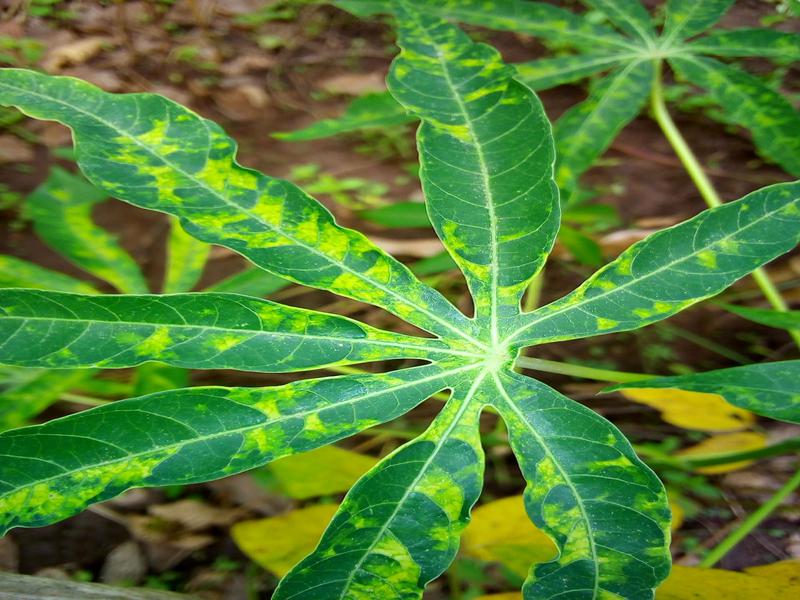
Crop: cassava
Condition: mosaic_disease